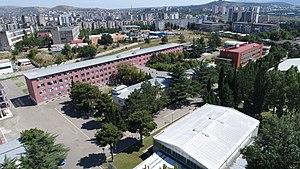
Giorgi Gakharia, né le 19 mars 1975 à Tbilissi, est un homme d'État géorgien. Membre de Rêve géorgien, il est Premier ministre depuis le 8 septembre 2019.